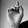
ASL letter: D